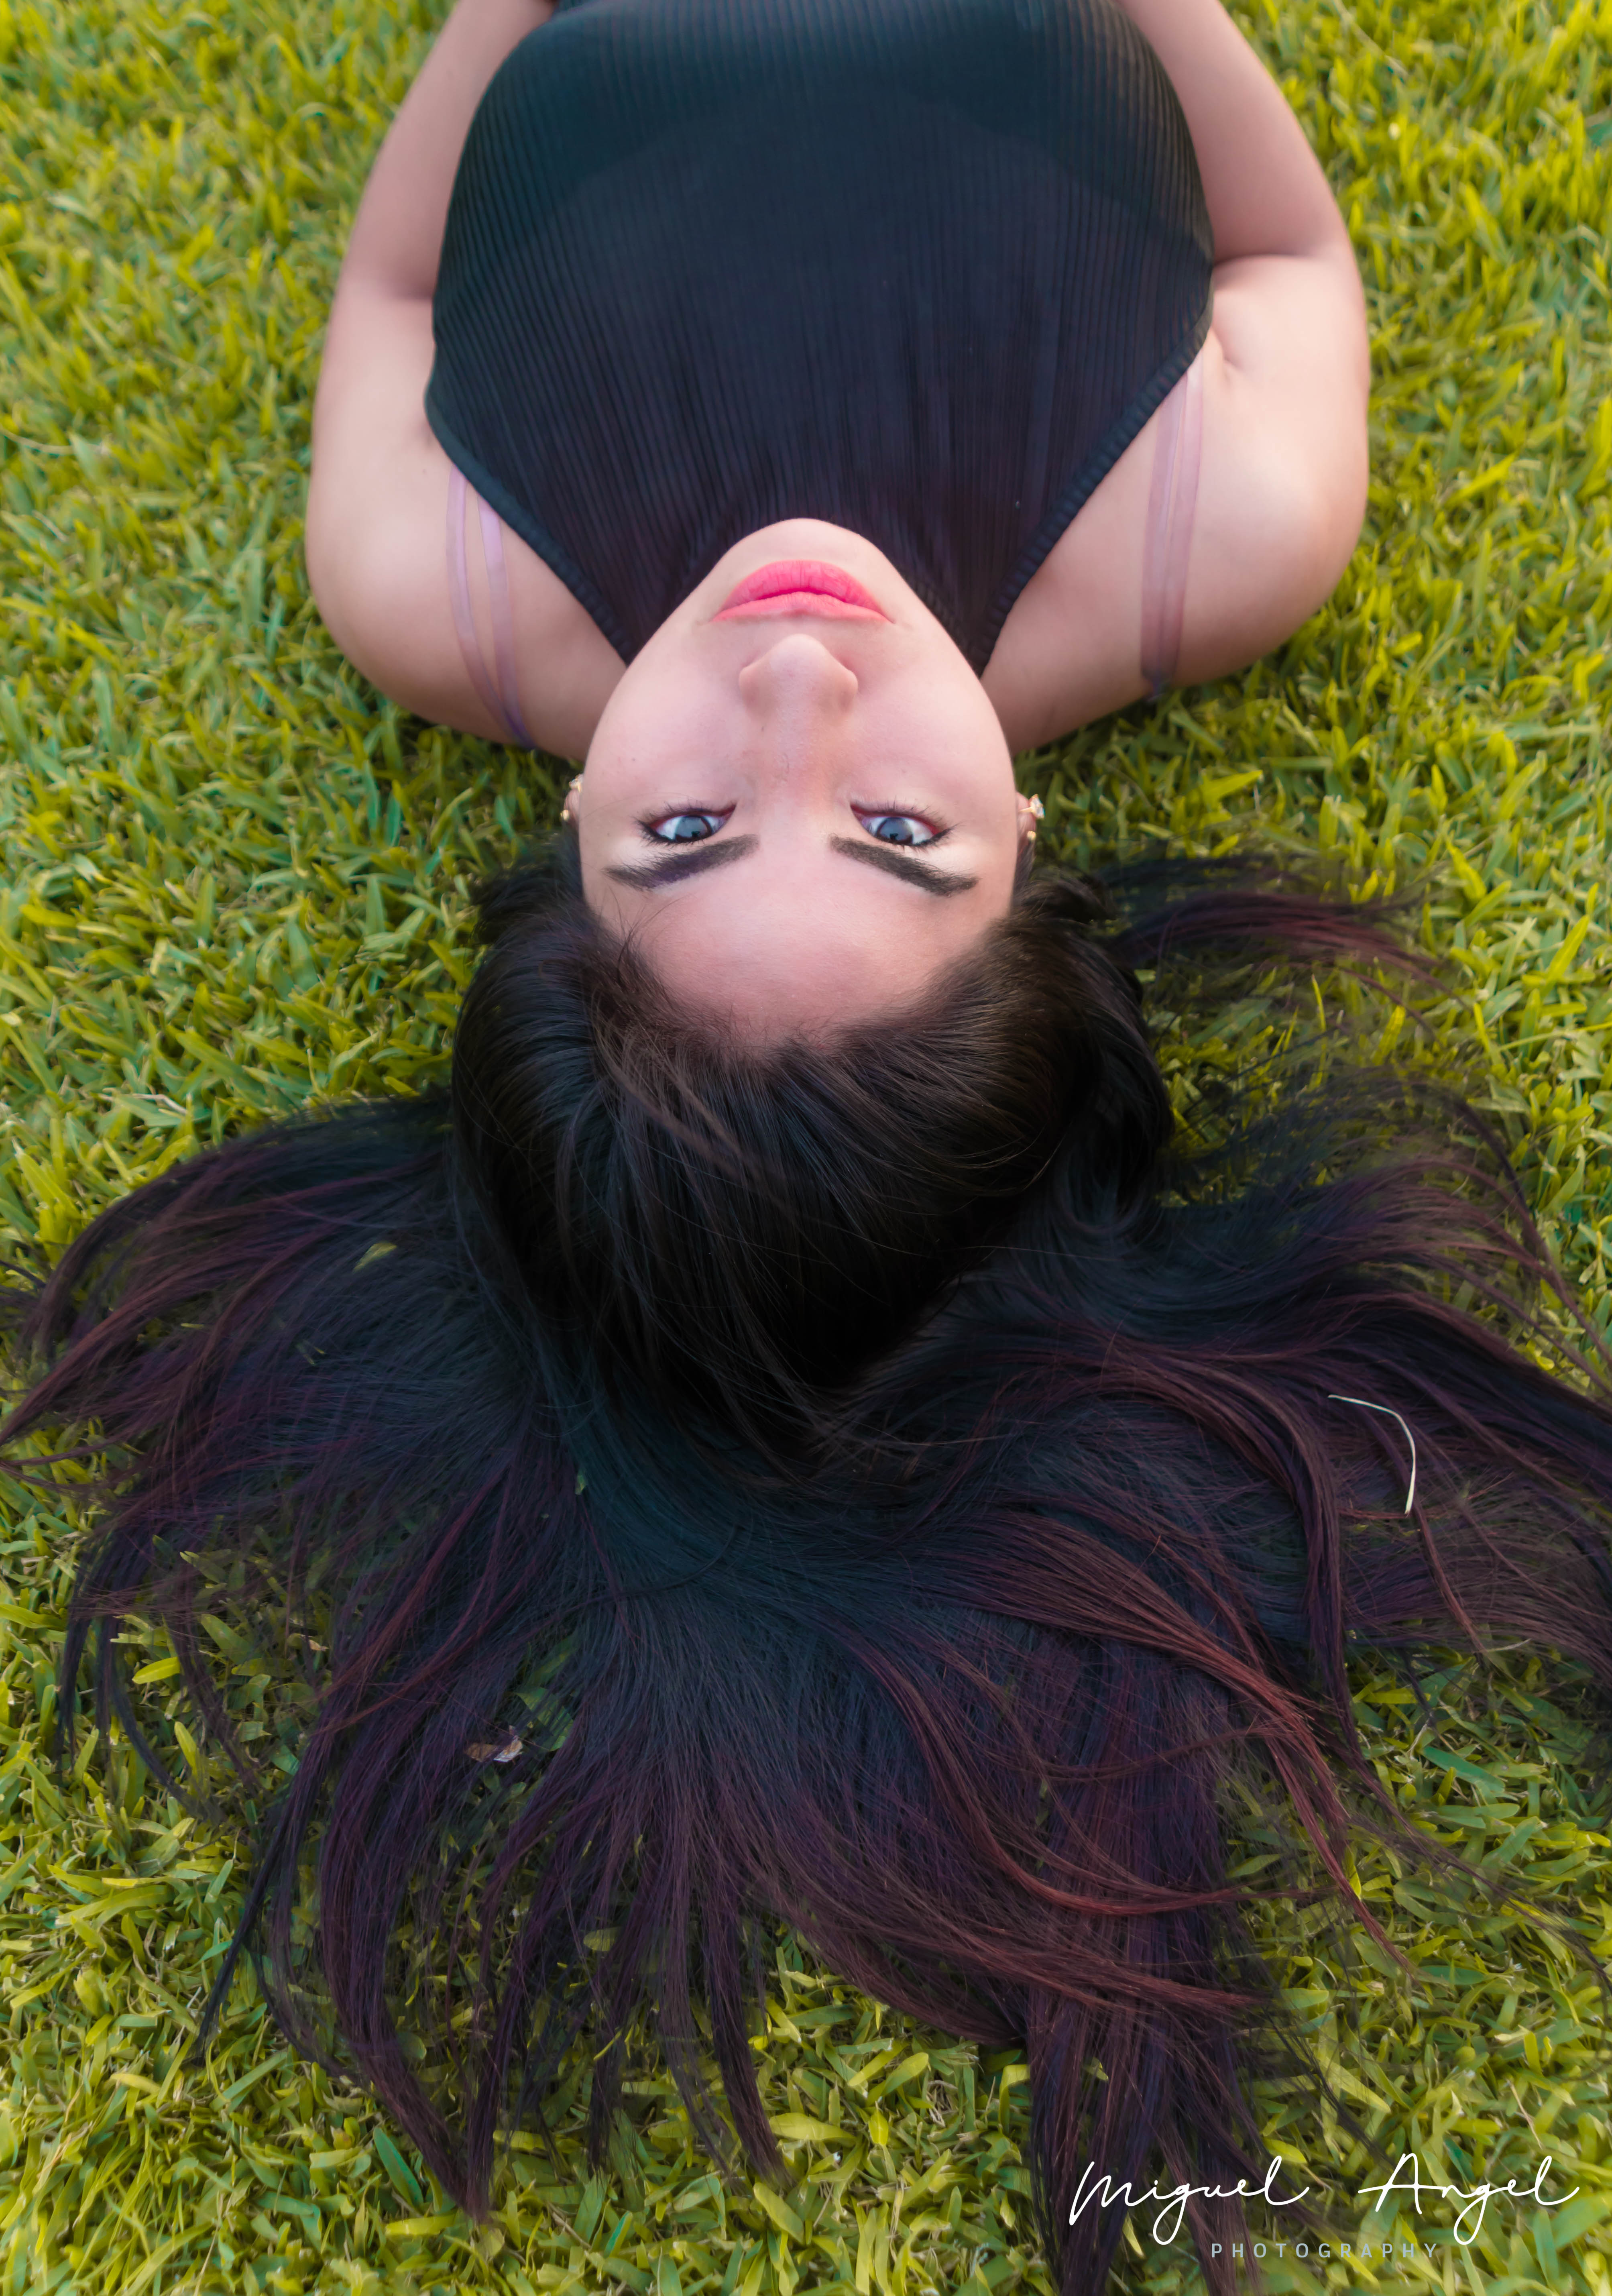
beautiful, brunette, cute, dress, elegant, fashion, female, girl, glamour, hair, long, model, person, grass, lady, beauty, pink, purple, lip, long hair, black hair, outerwear, photography, plant, smile, costume